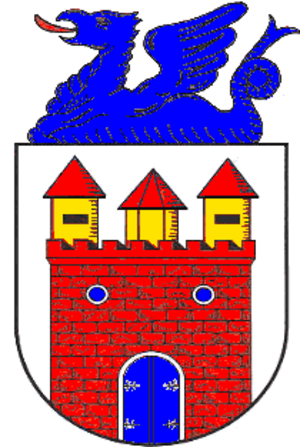
Drakenburg est une municipalité allemande du land de Basse-Saxe et l'arrondissement de Nienburg/Weser. En 2014, elle comptait 1 688 habitants.